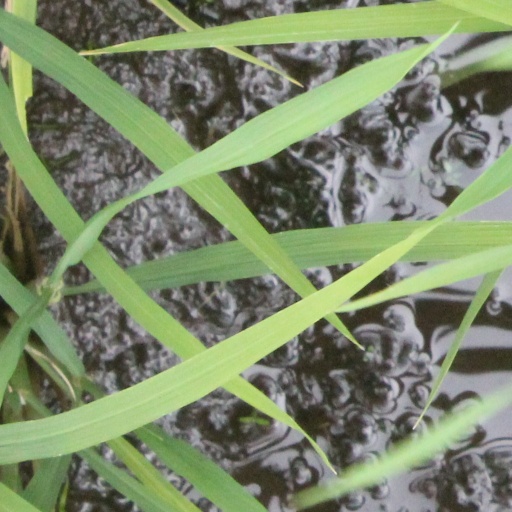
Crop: rice